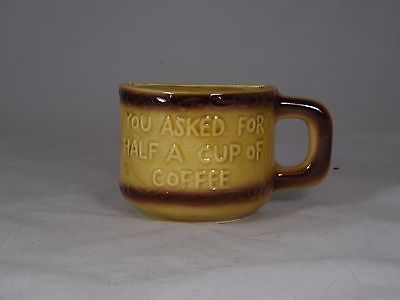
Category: mug